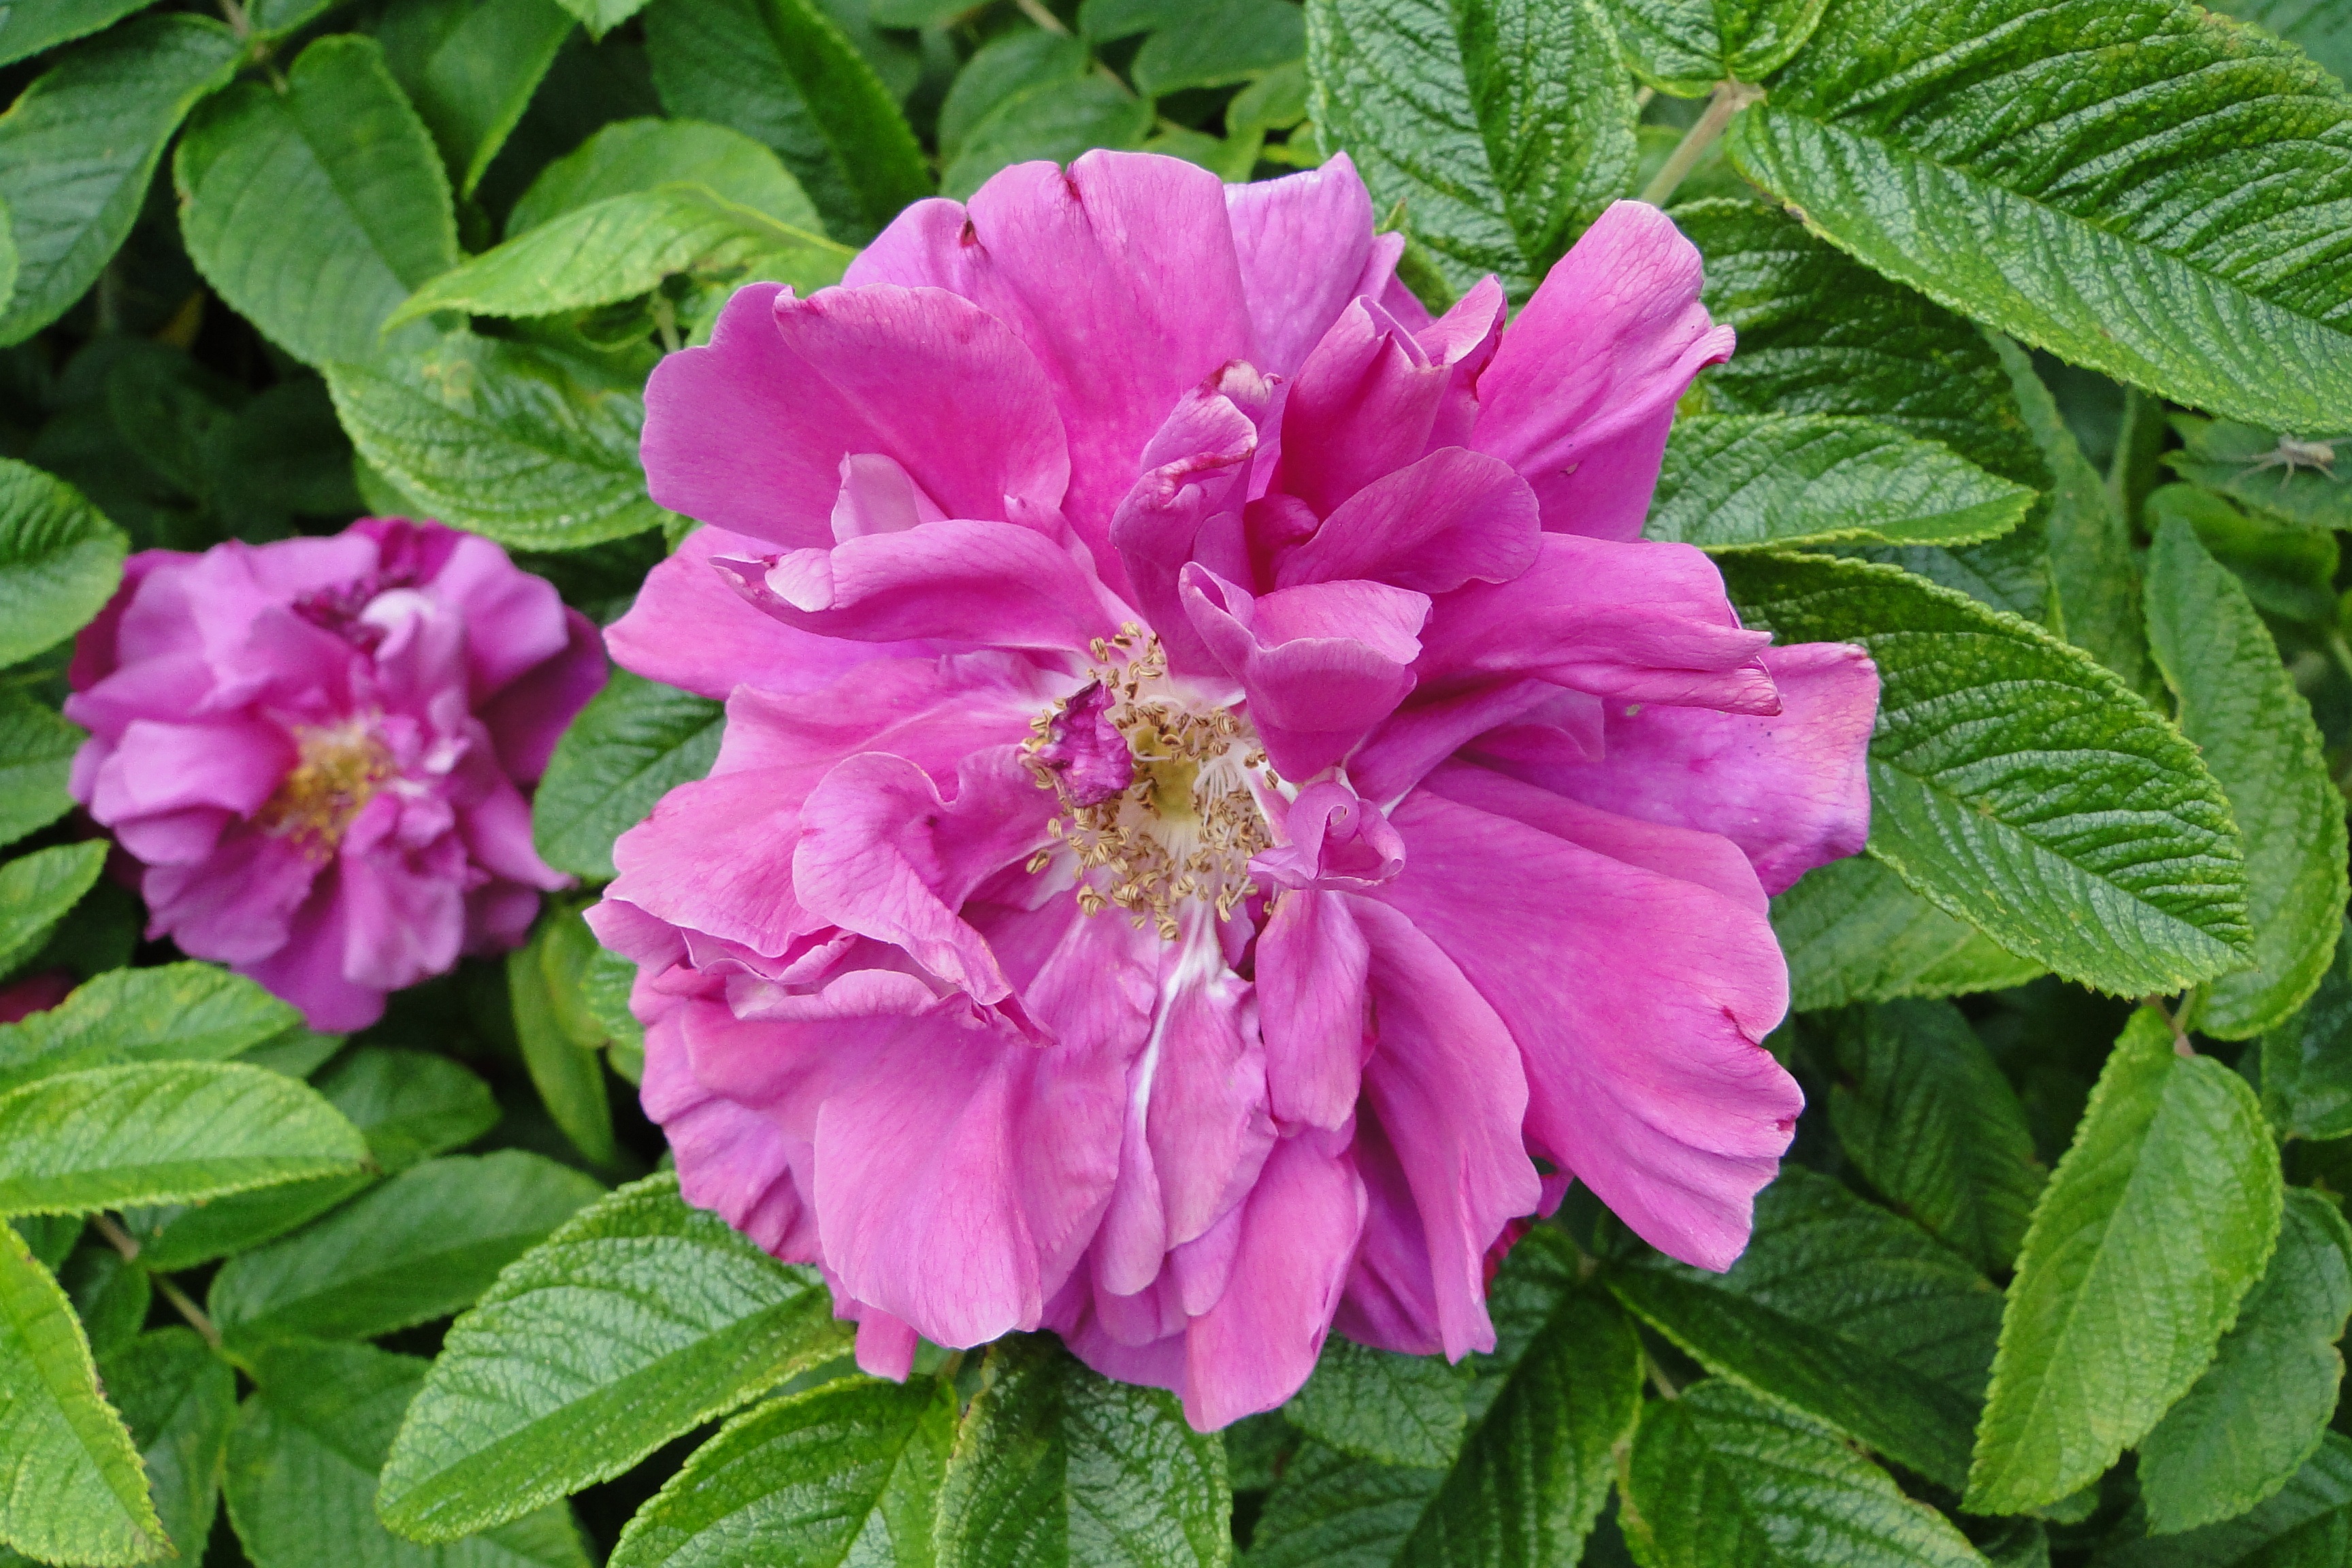
nature, plant, leaf, flower, petal, blooming, garden, closeup, pink, hydrangea, shrub, clematis, flowering, peony, pink flower, flowering plant, the petals, rosa rugosa, annual plant, land plant, rosa centifolia, rosa gallica